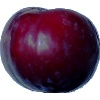
Label: Plum 2